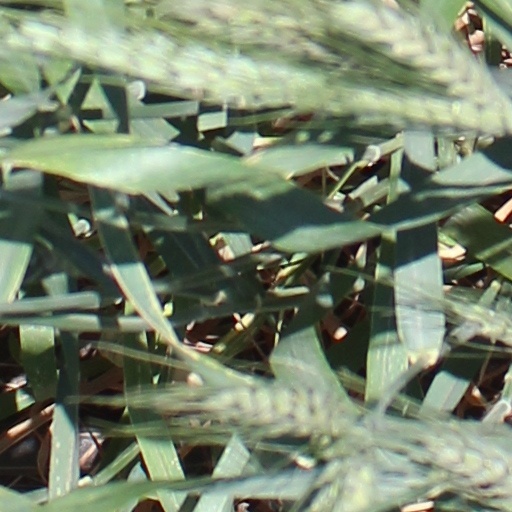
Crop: wheat